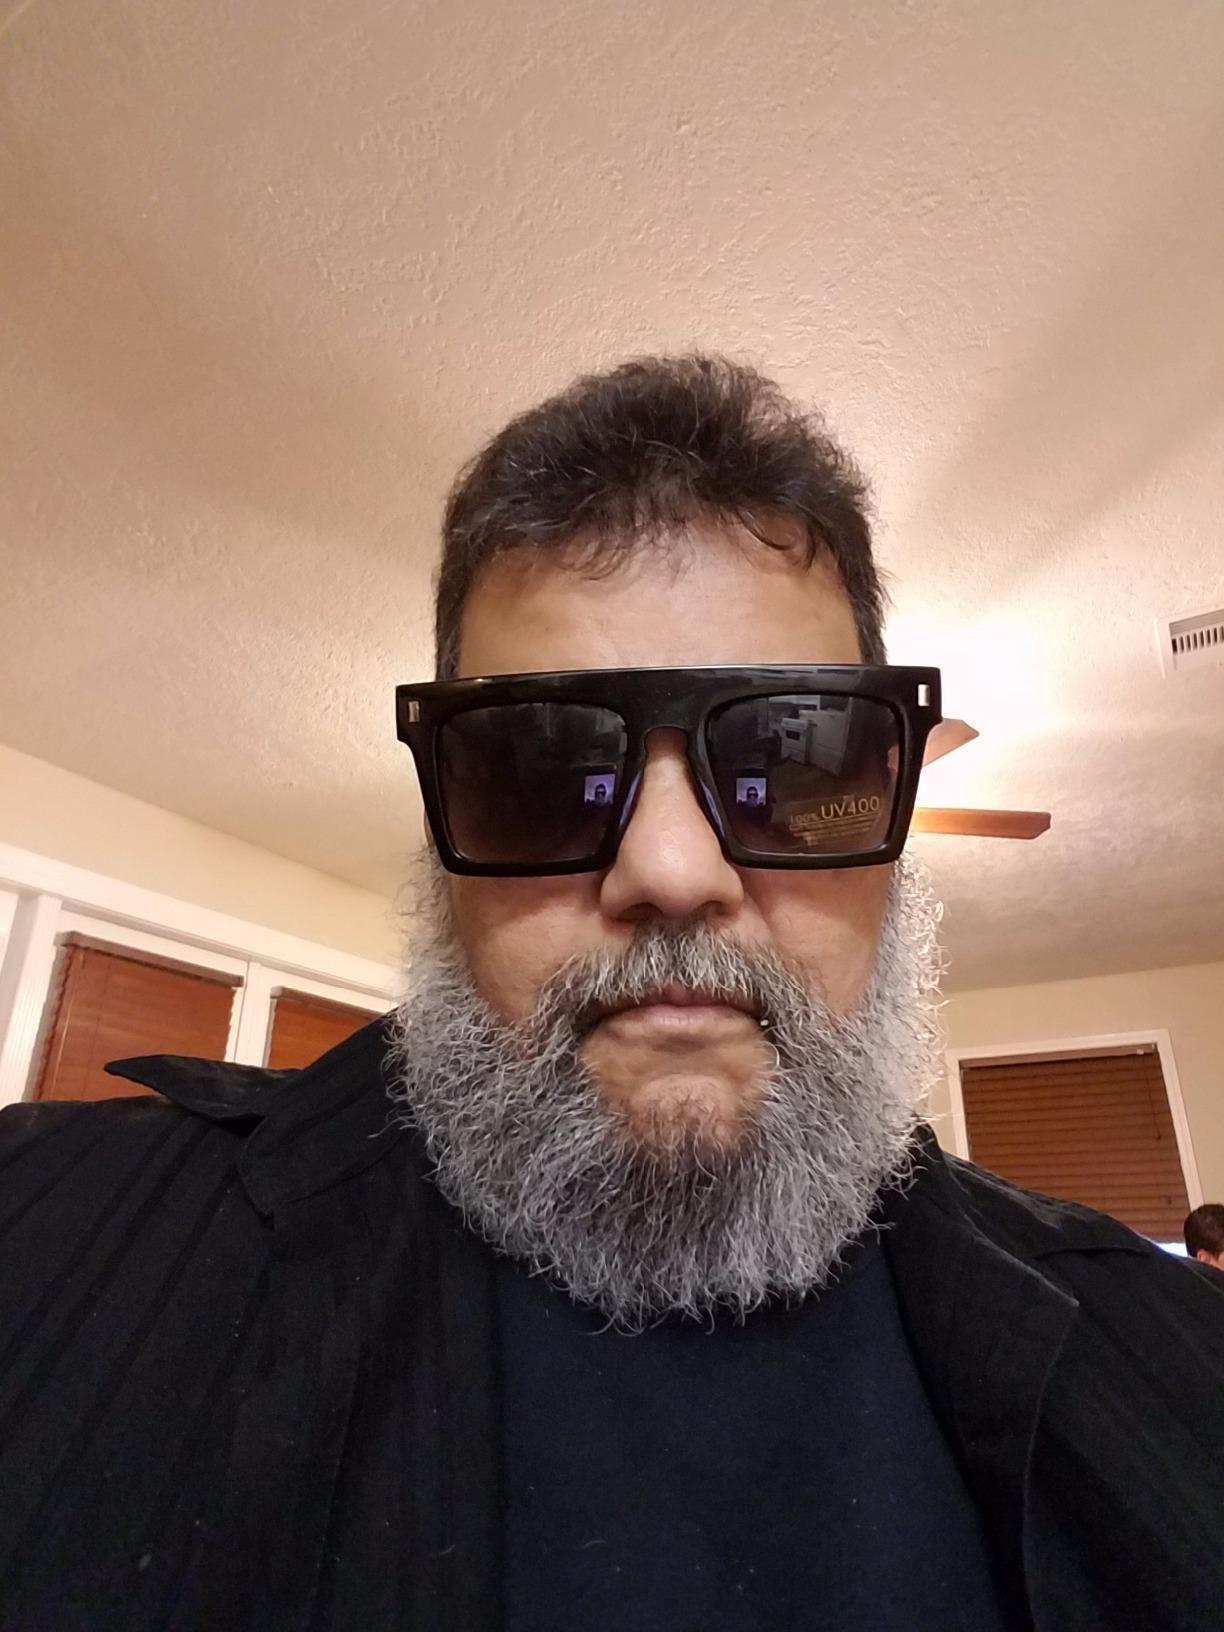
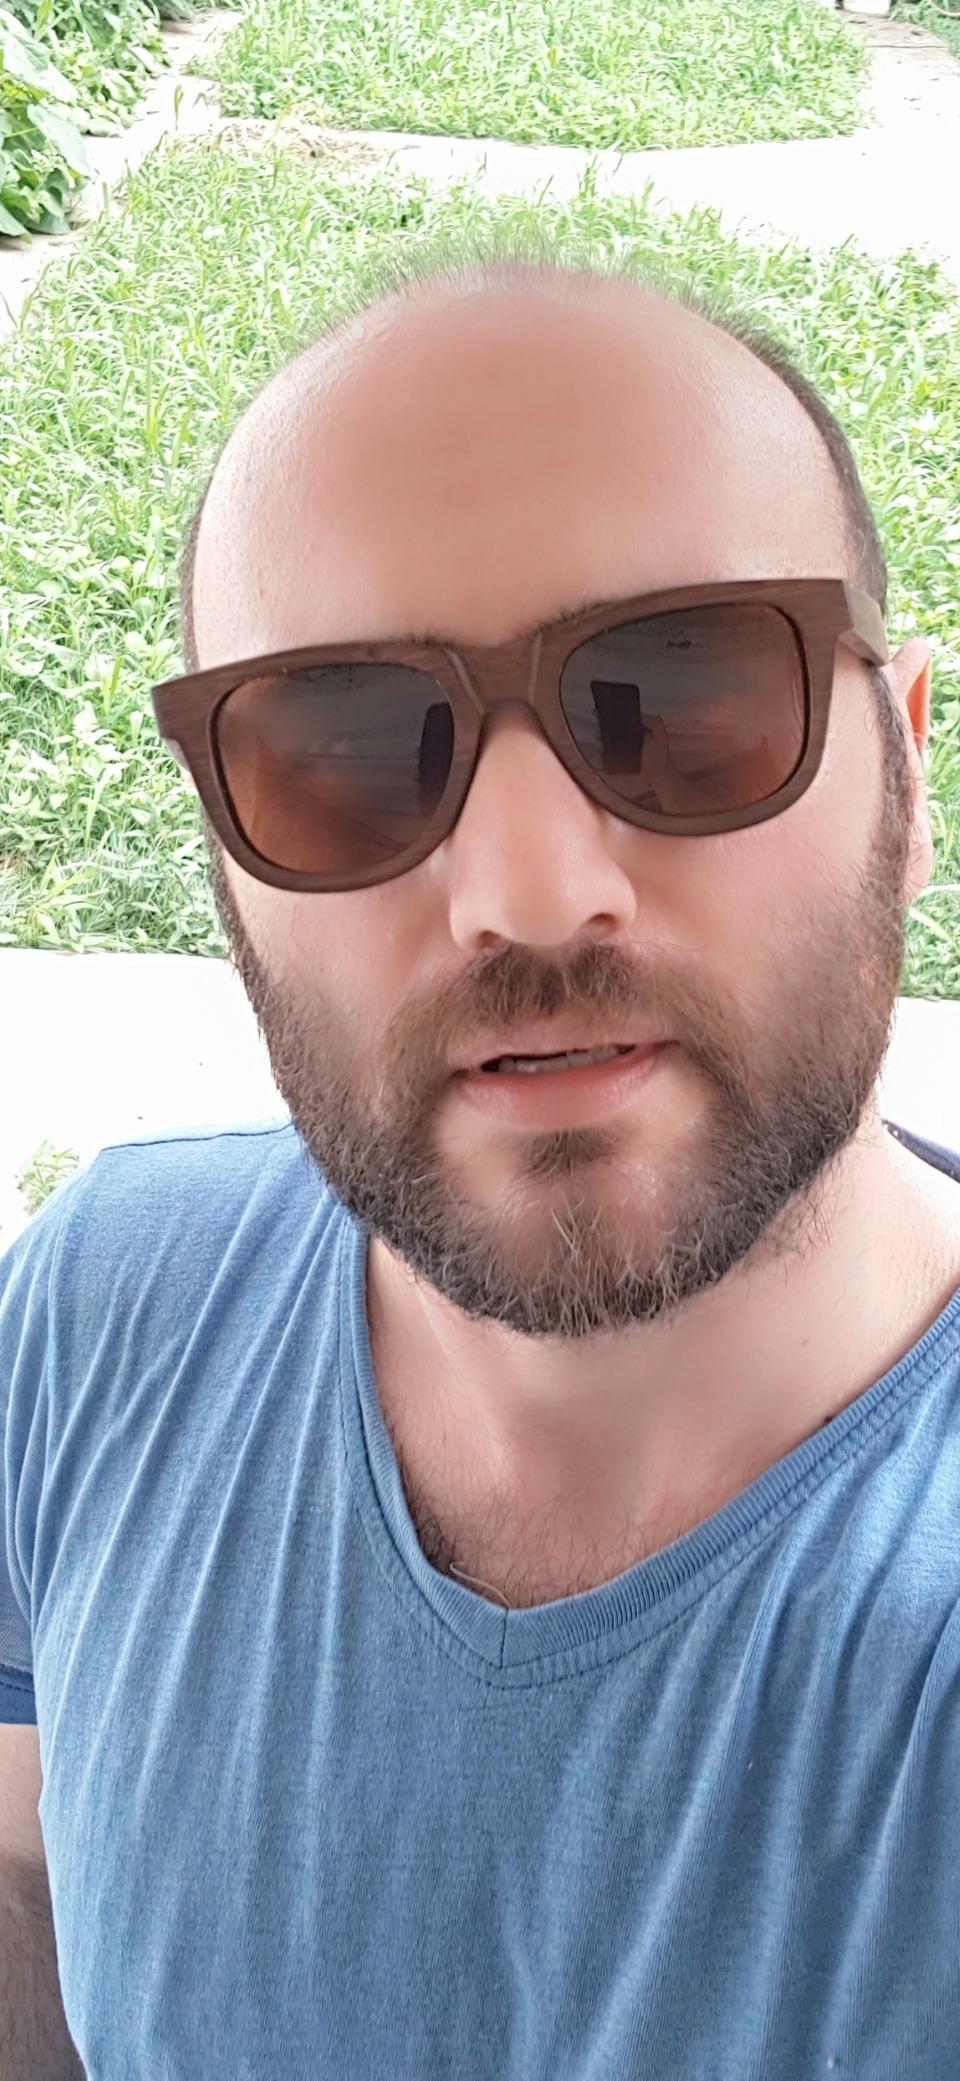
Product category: accessories_sunglasses
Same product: no